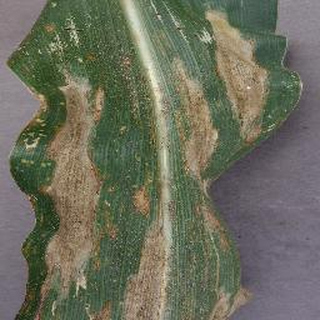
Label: corn_northern_leaf_blight